Onam

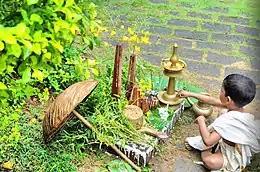
Mahabali is worshipped as Onathappan during the Onam festival

An alternate tale behind Onam relates to Parashurama, an incarnation of Vishnu who is credited in Hinduism with creating the Western Ghats and Kerala. According to this legend, Vishnu observed the kings of the Kshatriya (warrior) waging constant war on one another and growing arrogant. He assumed the avatar of Parashurama, the warrior sage, in the era of the king Kartavirya Arjuna. This king persecuted and oppressed the people, the sages, and the gods. Following the murder of his father Jamadagni, Parashurama swore vengeance against the king and the warrior class, slaying them as he travelled the world. When all the oppressors had been vanquished, he threw his axe into the ocean. The ocean retreated from the region where the axe descended, creating the land of Kerala. The Onam festival, according to this legend, celebrates Parashurama's creation of Kerala by marking those days as the new year.